Micro-Phonies

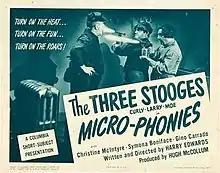
Lobby card for "Micro-Phonies". Columbia Pictures incorrectly listed Harry Edwards as director instead of Ed Bernds.

Micro-Phonies is a 1945 short subject directed by Edward Bernds starring American slapstick comedy team The Three Stooges (Moe Howard, Larry Fine and Curly Howard). It is the 87th entry in the series released by Columbia Pictures starring the comedians, who released 190 shorts for the studio between 1934 and 1959.